The Open House

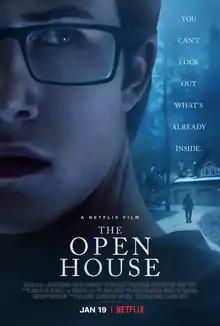
Official release poster

The Open House is a 2018 American horror film written and directed by Matt Angel and Suzanne Coote. After a mother and son move into a new home, they are soon besieged by threatening, unnerving forces. It stars Dylan Minnette, Piercey Dalton, Sharif Atkins, Patricia Bethune, and Aaron Abrams. Netflix released it on January 19, 2018. The film was widely panned by critics and audiences.